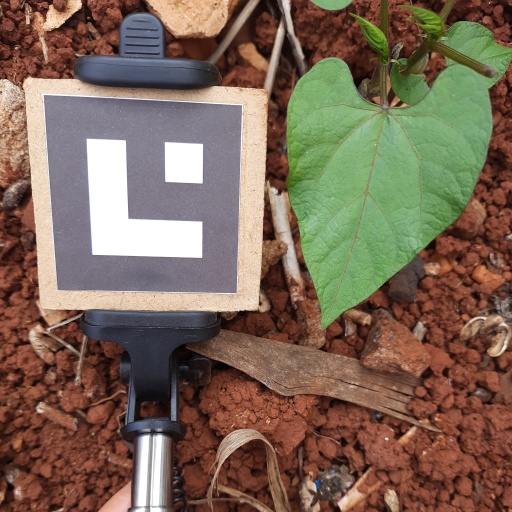
Observations: wavy surface, no eating holes, under cloudy sky